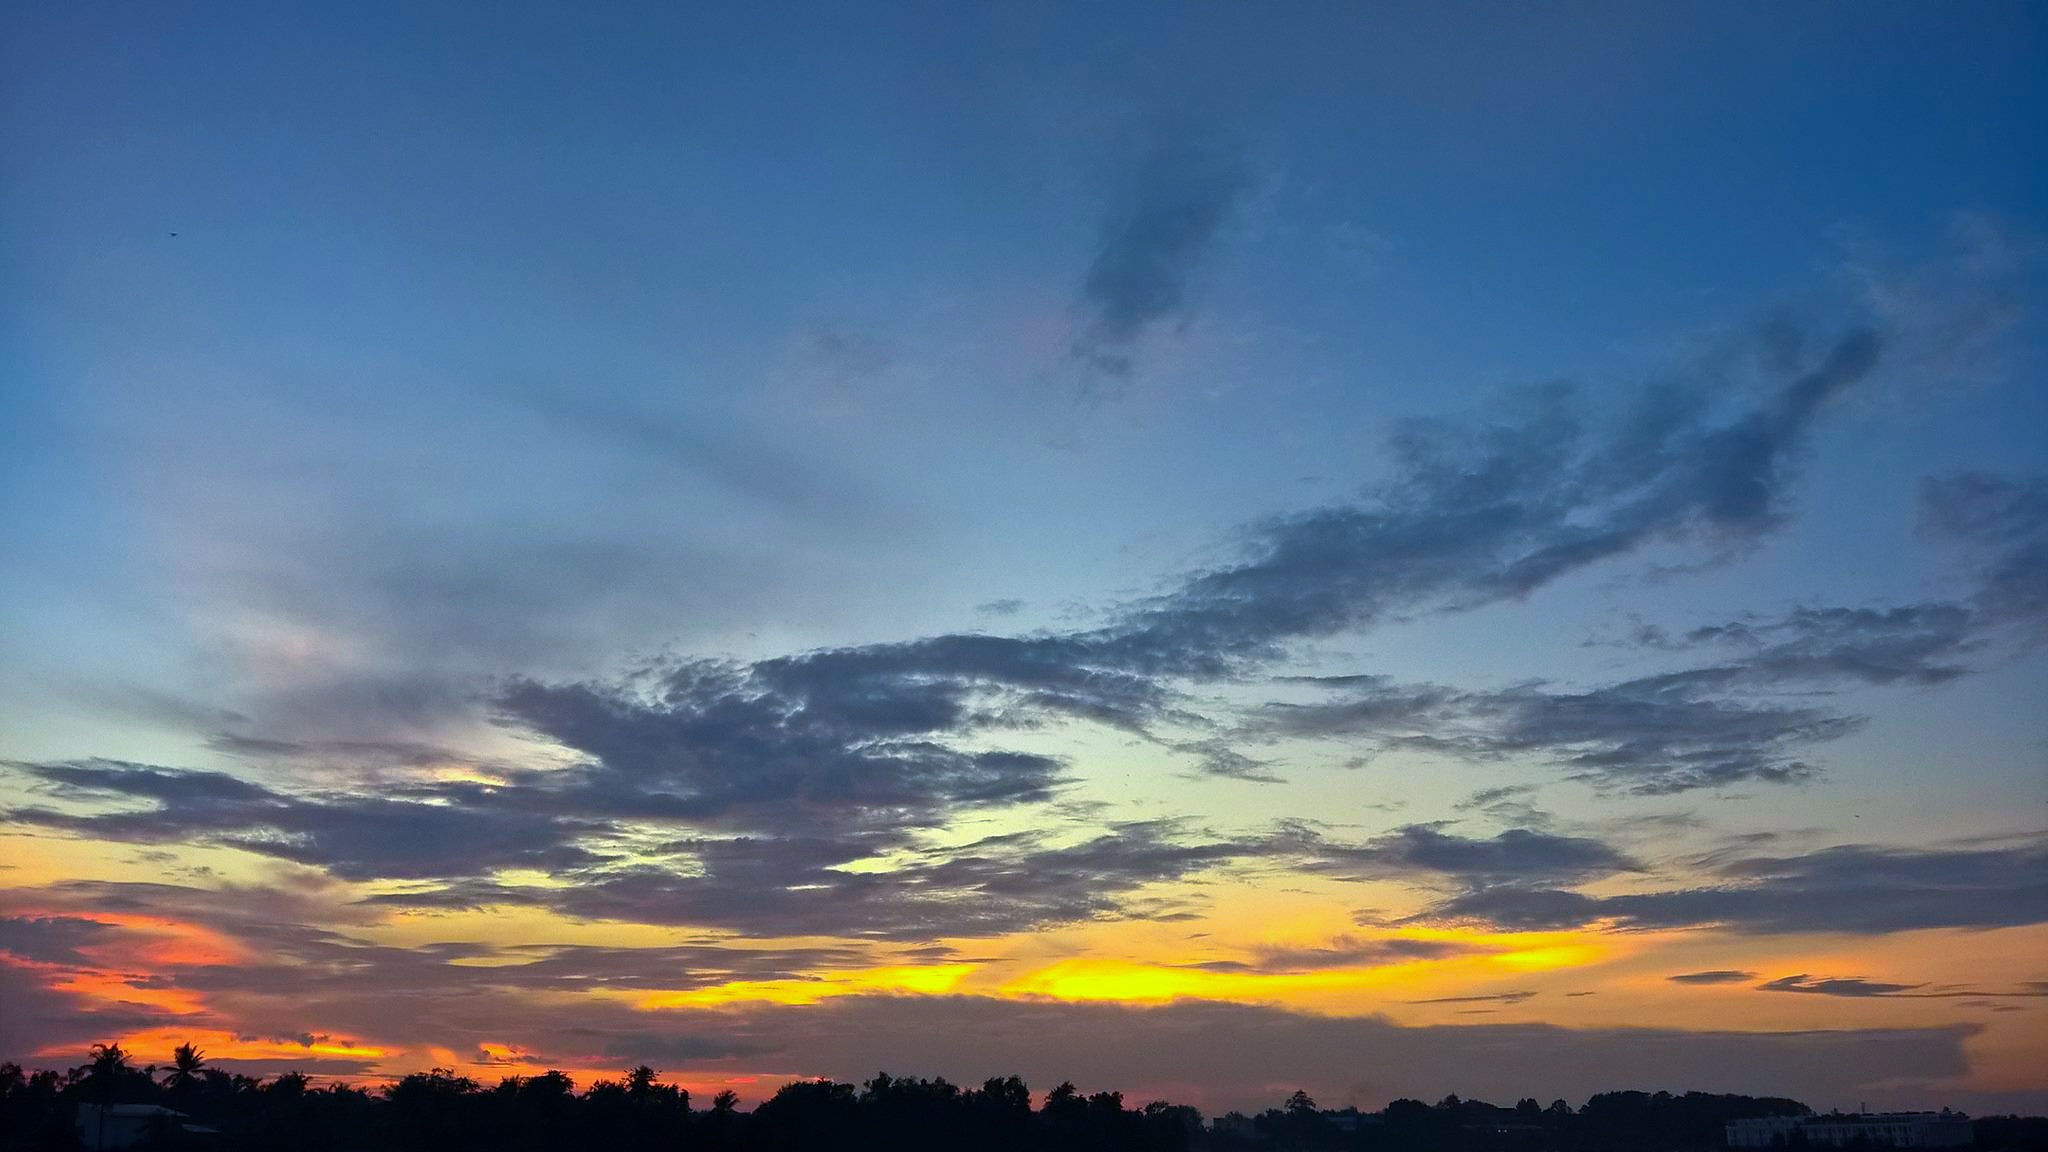
horizon, light, cloud, sky, sunshine, sunrise, sunset, morning, wave, lake, dawn, atmosphere, valley, travel, dusk, evening, cumulus, temple, buddha, vietnam, pagoda, afterglow, meteorological phenomenon, red sky at morning